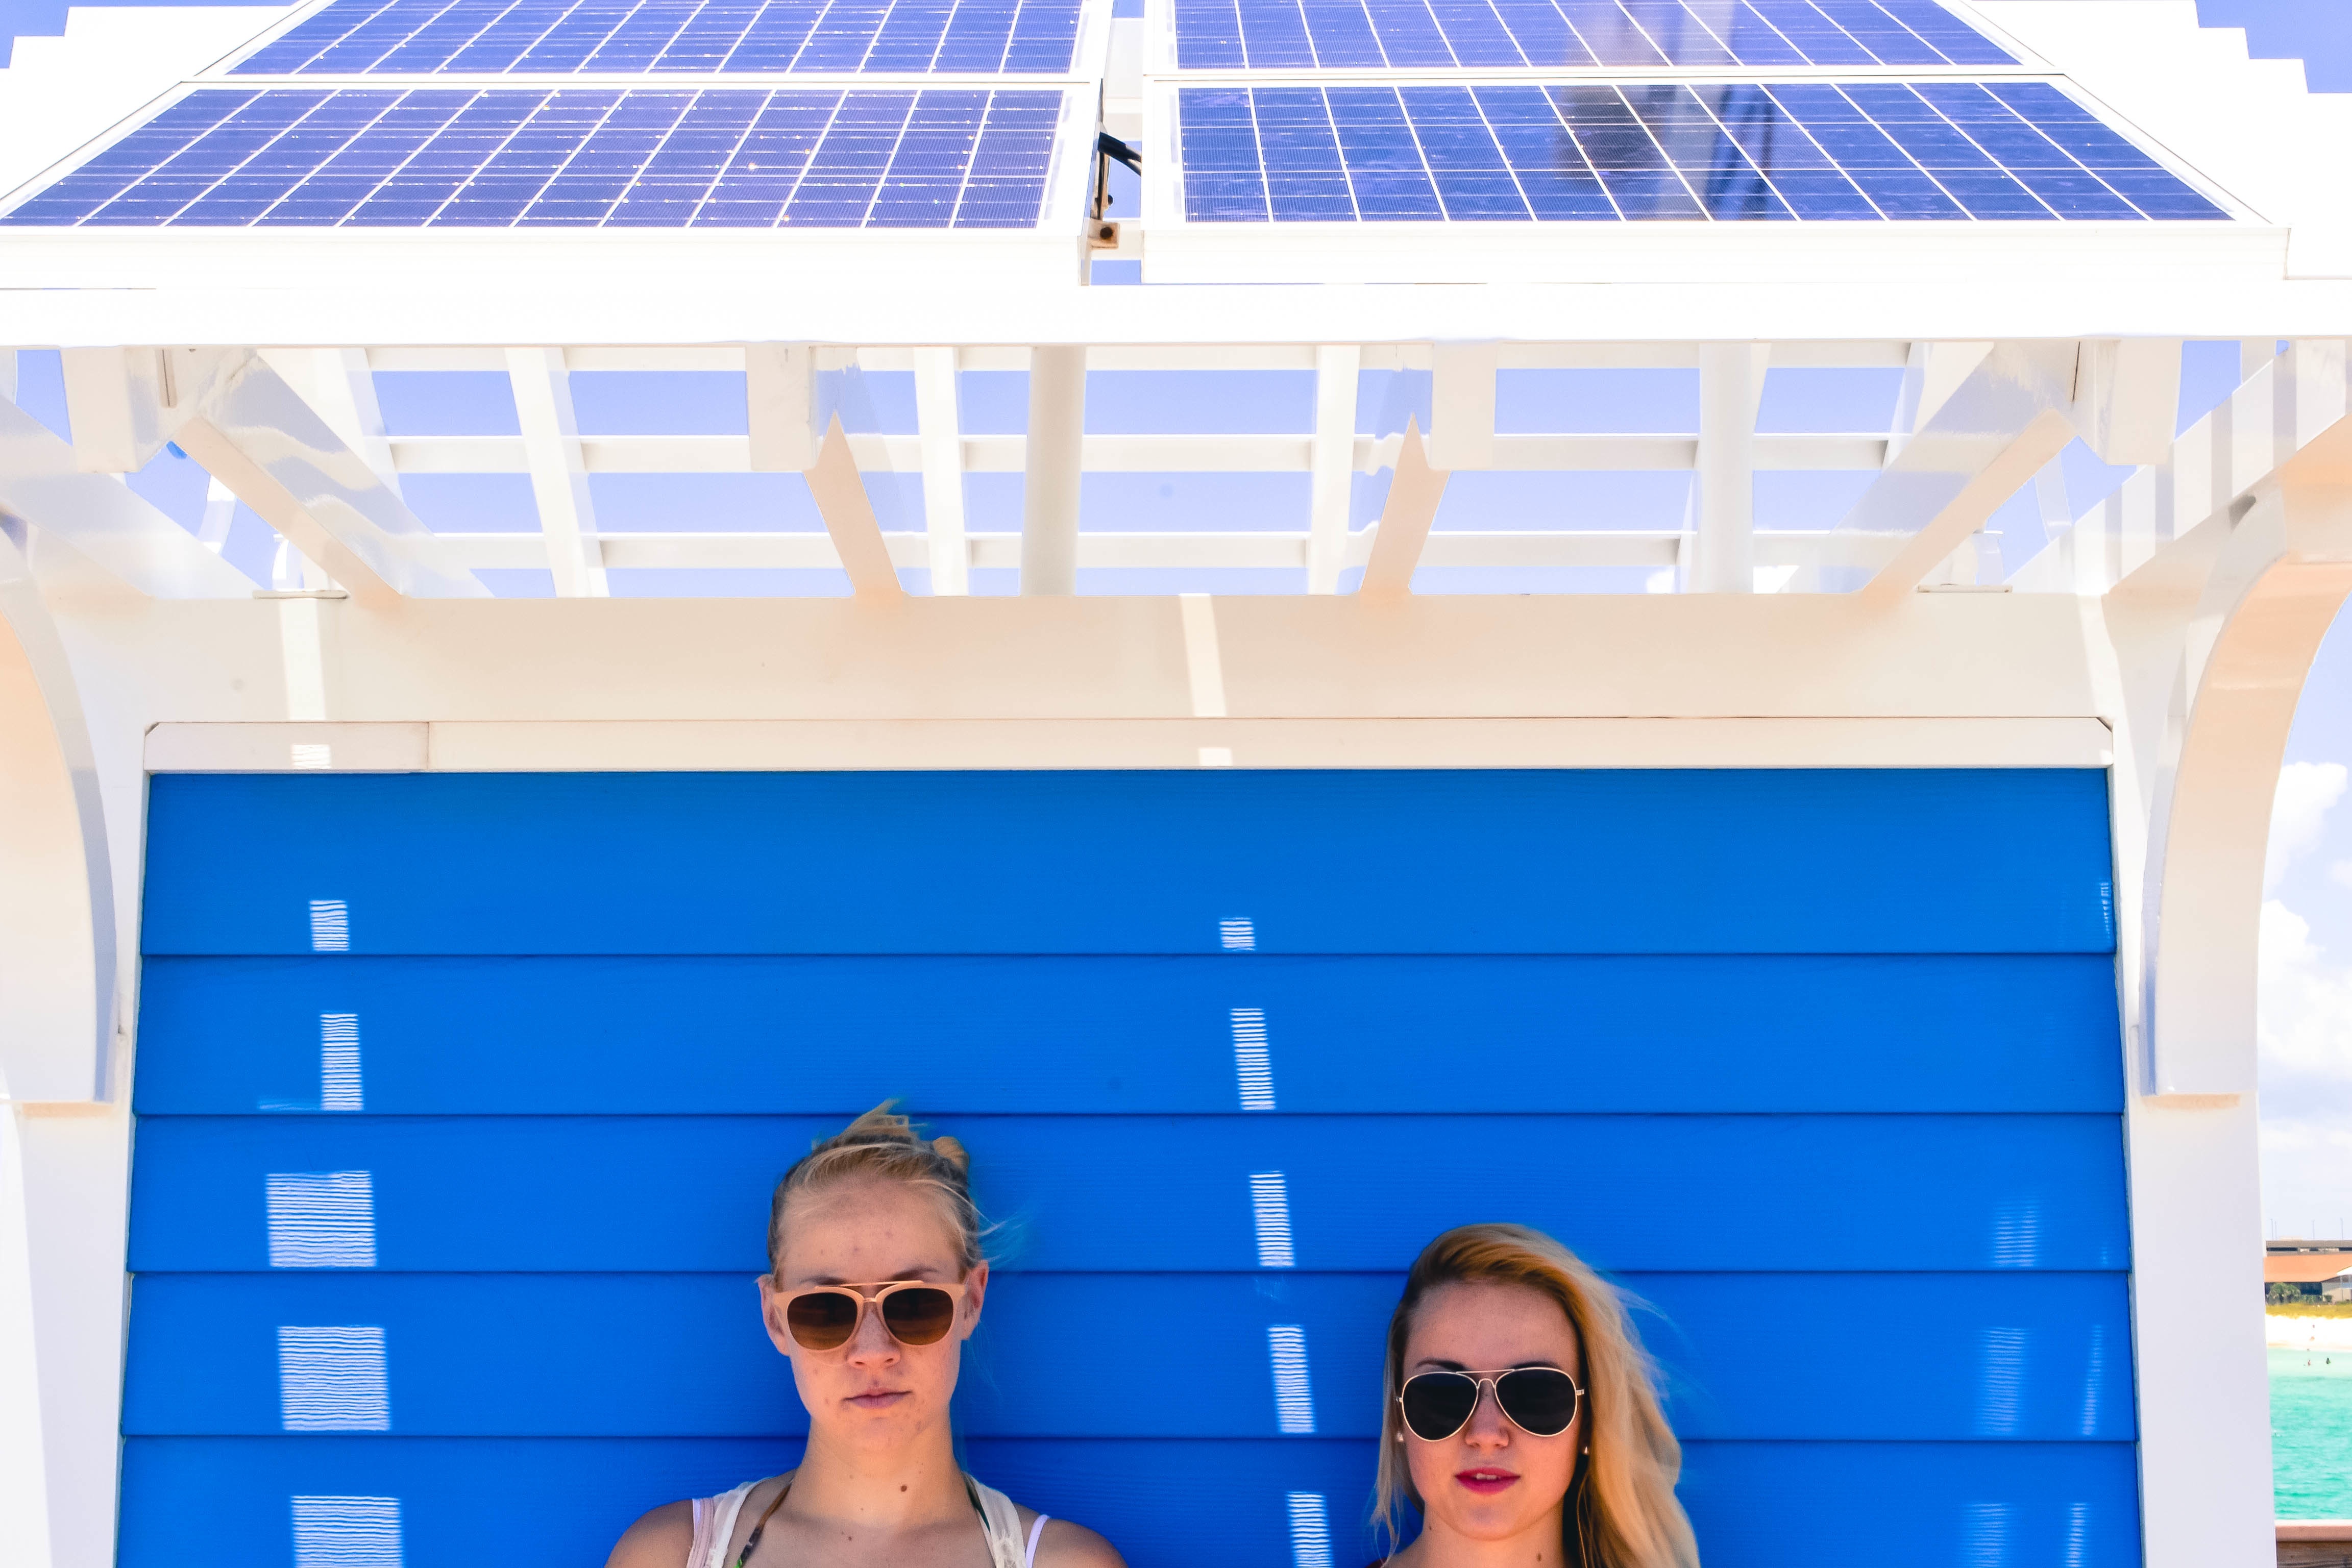
sunlight, swimming pool, interior design, duo, posing, women, sunglasses, window covering